Uncle John (film)

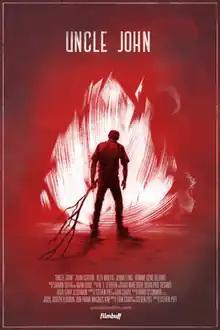
Theatrical release poster

Uncle John is a 2015 American thriller film directed by Steven Piet, who co-wrote it with producer Erik Crary. It stars John Ashton in the title role as a respected and well-liked townsperson who murders a local bully. John must deal with a spontaneous visit by his nephew (Alex Moffat), who has brought along his love interest (Jenna Lyng), and the suspicions of the murdered man's brother (Ronnie Gene Blevins). The story blends elements of thriller, romantic comedy, and crime drama films. The film premiered at SXSW on March 16, 2015, and received a limited release from Filmbuff on September 18, 2015.